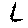
Label: 6